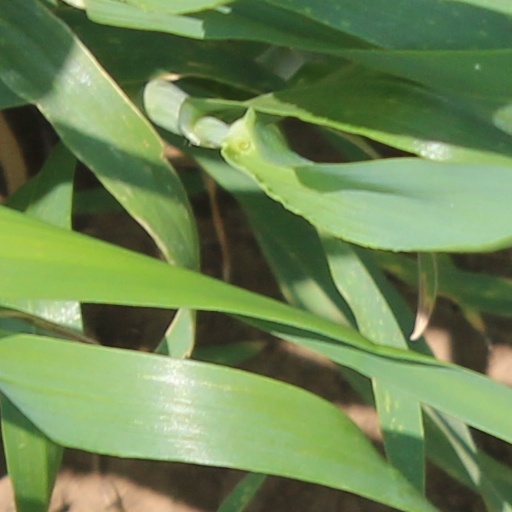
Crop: wheat